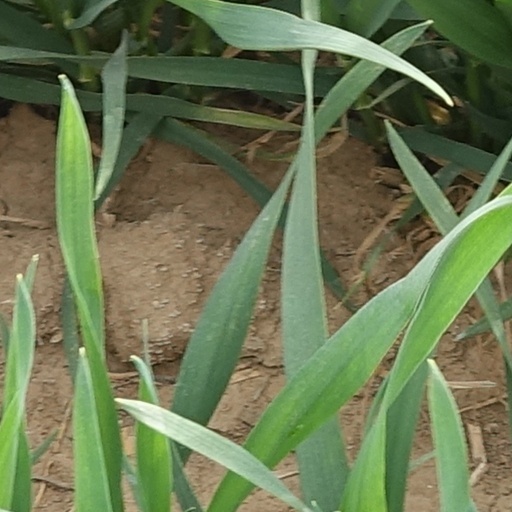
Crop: wheat